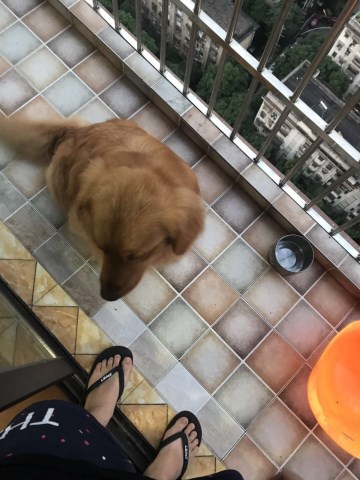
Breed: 5355-n000126-golden_retriever